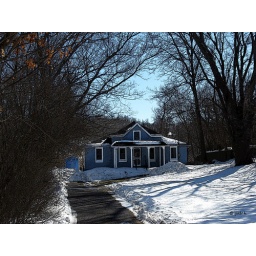
A pretty blue house in Picton, Ontario.